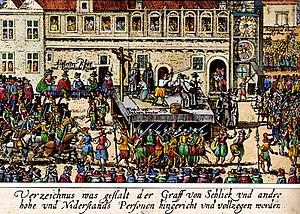
1621 est une année commune commençant un vendredi.
La défenestration de Prague de 1618 qui a eu lieu le 23 mai 1618 au château de Prague, parfois appelée seconde défenestration de Prague à la suite de celle de 1419, marque le paroxysme de la fronde des nobles de Bohême contre la monarchie des Habsbourg, qui depuis un siècle s'était établie à la tête de ce royaume. Conséquence des antagonismes religieux, économiques et politiques qui déchiraient l’Europe centrale au début du XVIIᵉ siècle, cet événement fut l'une des causes immédiates de la guerre de Trente Ans.
Joachim Andreas von Schlick, comte de Passaun et Weisskirchen était l'un des chefs de files des États protestants du royaume de Bohême. Protagoniste, avec d'autres parlementaires, de la Défenestration de Prague, il fut décapité à la suite de la défaite des protestants lors de la bataille de la Montagne Blanche, au début de la Guerre de Trente Ans.